Kilonova

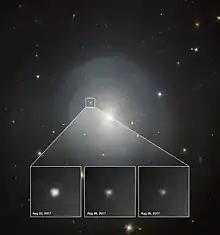
First kilonova observations by the Hubble Space Telescope

A first observational suggestion of a kilonova came in 2008 following the gamma-ray burst GRB 080503, where a faint object appeared in optical light after one day and rapidly faded. However, other factors such as the lack of a galaxy and the detection of X-rays were not in agreement with the hypothesis of a kilonova. Another kilonova was suggested in 2013, in association with the short-duration gamma-ray burst GRB 130603B, where the faint infrared emission from the distant kilonova was detected using the Hubble Space Telescope.